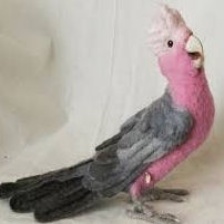
Species: ROSE BREASTED COCKATOO
Scientific name: EOLOPHUS ROSEICAPILLA
ImageNet parent category: sulphur-crested_cockatoo